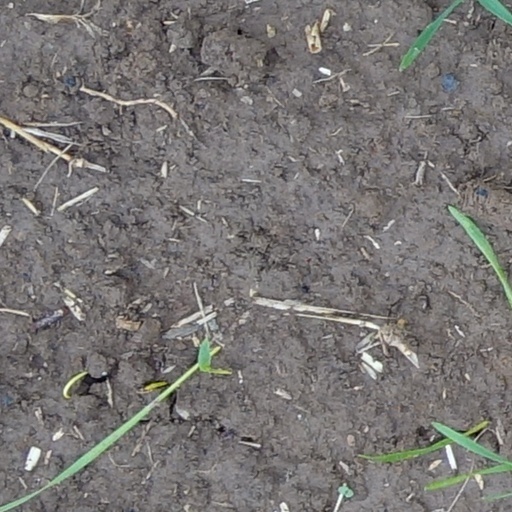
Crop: wheat